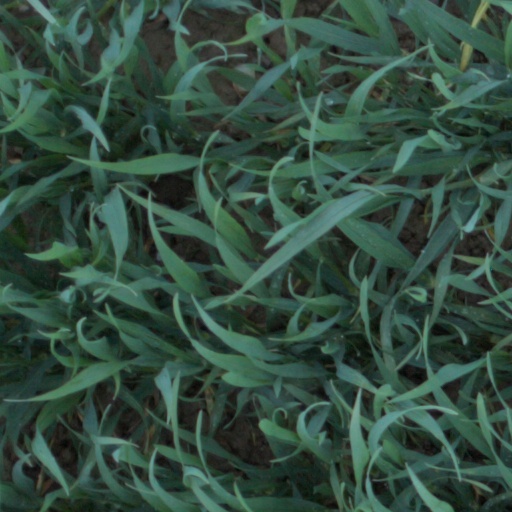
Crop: wheat